Herekino

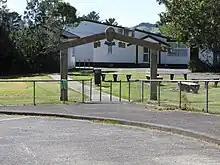
Herekino School

In October 2020, the Government committed $1,407,731 from the Provincial Growth Fund to upgrade the two marae and 7 other Te Rarawa marae, creating 100 jobs.